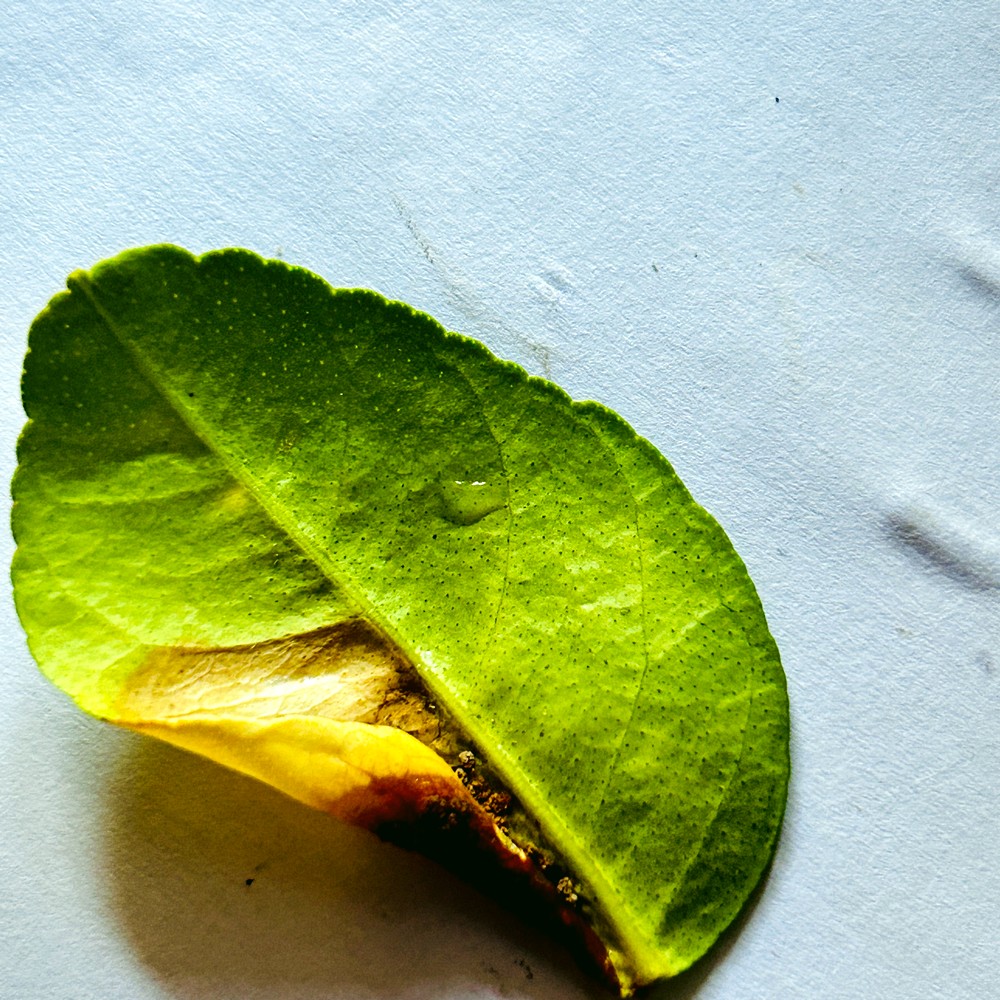
Label: Citrus Canker